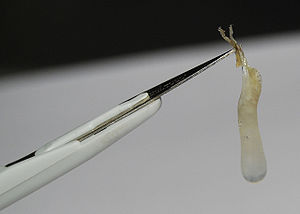
Bussemand
Bussemænd, men hængende viskøs slim.
Bussemænd eller tørret næseslim findes i næsen. Det er resultatet af tørring af det normalt viskøse kolloide slim, almindeligvis kendt som snot.